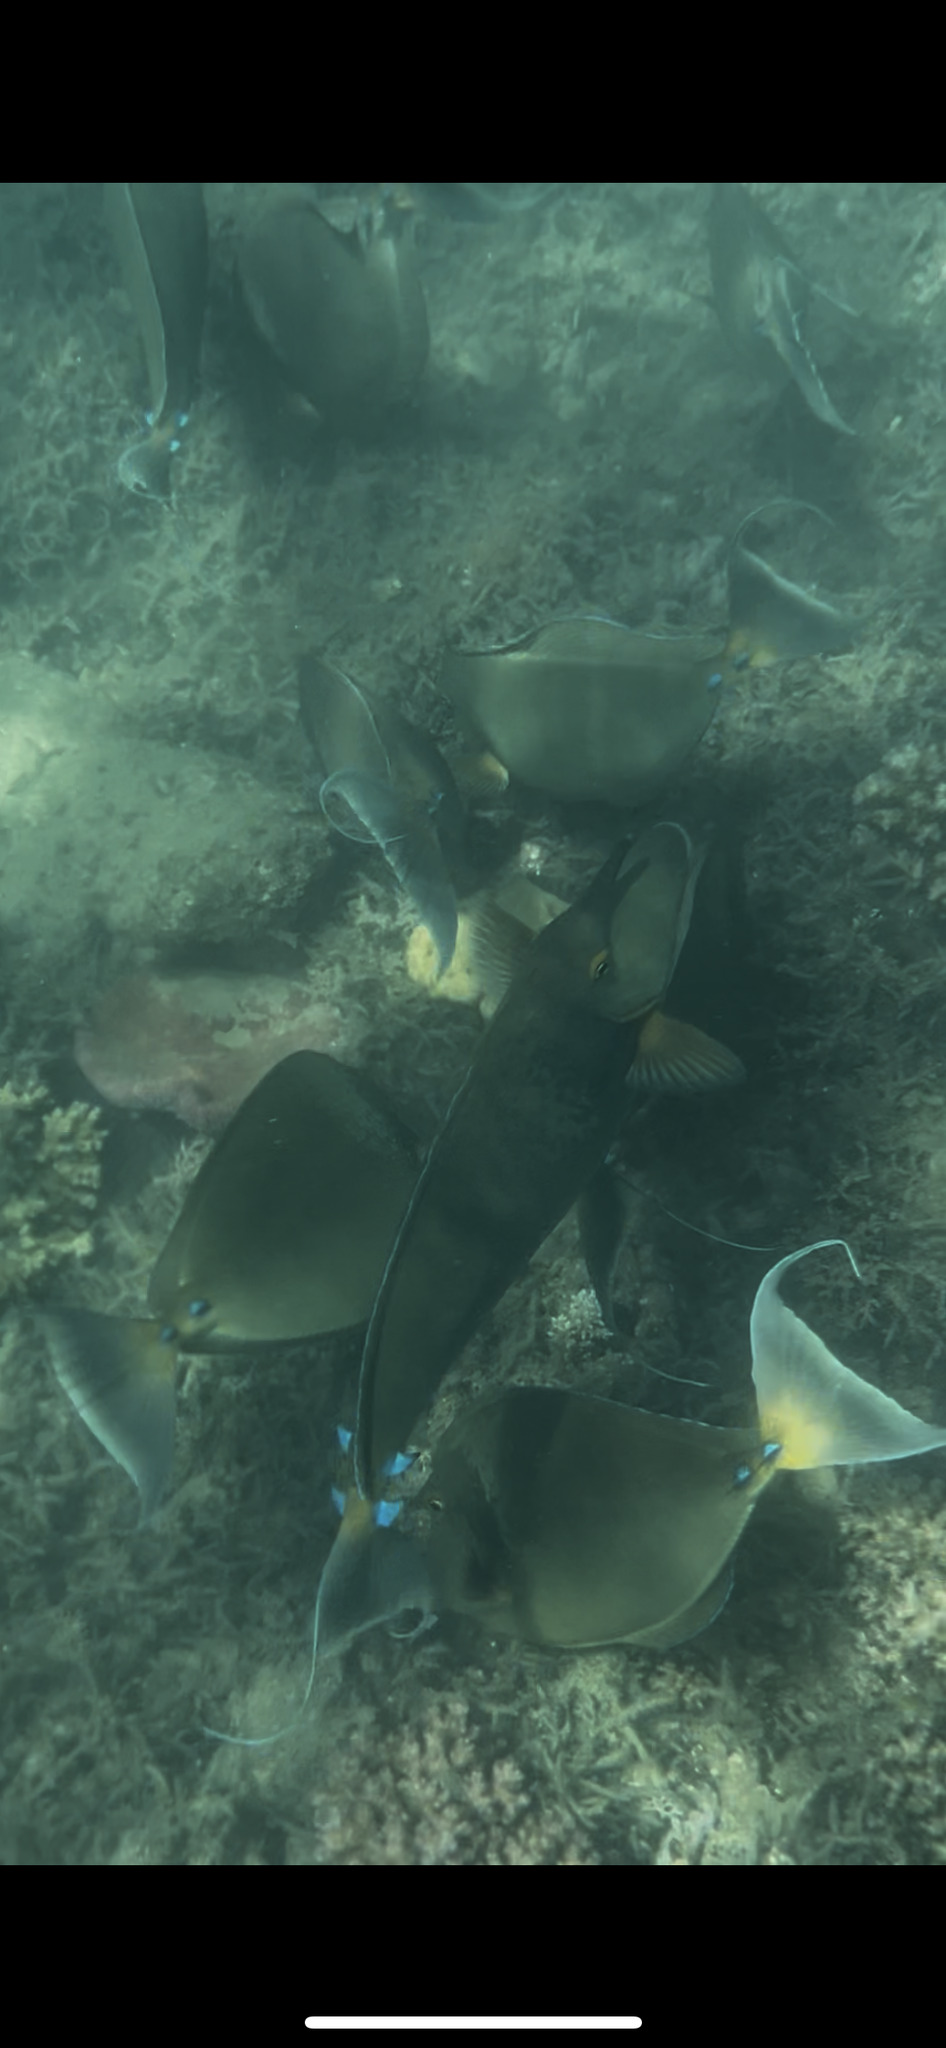
Naso unicornis (Bluespine Unicornfish)